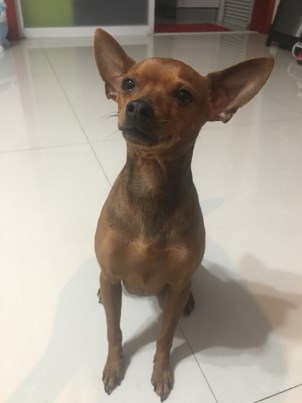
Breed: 561-n000127-miniature_pinscher